History of Hong Kong

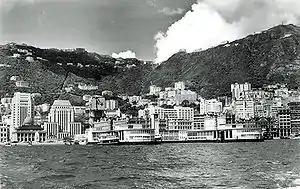
Victoria, Hong Kong, 1950s

Along with fellow students Yeung Hok-ling, Chan Siu-bak and Yau Lit, Sun Yat-sen started to promote the thought of overthrowing the Qing empire while he studied in the Hong Kong College of Medicine for Chinese. The four students were known by the Qing as the Four Bandits. Sun attended To Tsai Church (道濟會堂, founded by the London Missionary Society in 1888) while he studied in this college. Sun led the Chinese Revolution of 1911, which changed China from an empire to a republic.